My Death, My Decision

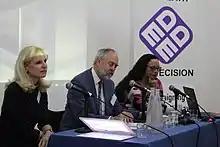
A MDMD lecture on assisted dying

Since 2010, the organisation has hosted an annual lecture from international experts, campaigners, authors, academics, and philosophers on assisted dying reform. Previous speakers have included Baroness Mary Warnock, Silvan Luley (the Director of Dignitas), Virginia Ironside, Professor Jan Bernheim, Dr Rob Jonquiere, Professor Ceila Kitzinger, Dr Els van Wijngaarden, Professor A.C. Grayling, and Times Journalist Melanie Reid.